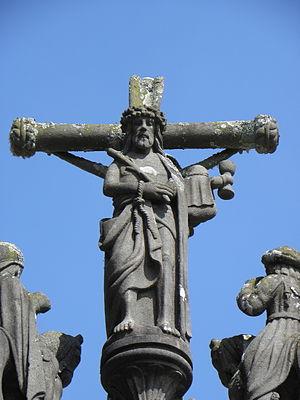
Calvaire de l'enclos paroissial de Locmélar (29). Ecce Homo.